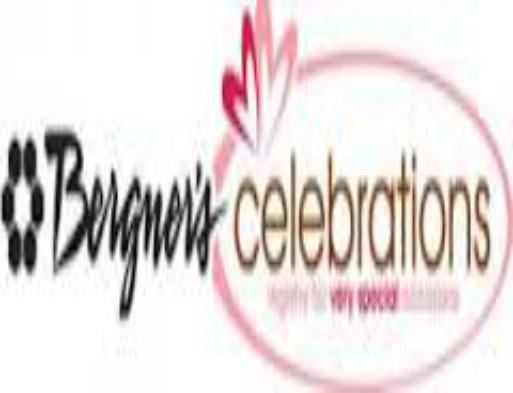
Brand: Bergner's
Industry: Others